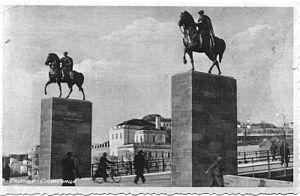
La place de Macédoine est la place centrale de Skopje, la capitale de la République de Macédoine du Nord. Elle couvre 18 500 m², ce qui en fait la plus vaste place du pays.